Charley Jones' Laugh Book Magazine

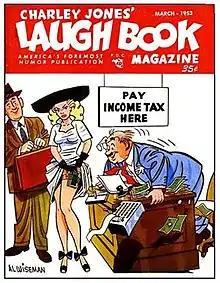
Al Wiseman's cover for the March 1953 issue

Charley Jones' Laugh Book Magazine, aka Charley Jones' Laugh Book and Laugh Book, was a monthly digest-size cartoon and joke magazine published by Charley E. Jones at 438 North Main Street in Wichita, Kansas. Edited by Charley Jones, Ceora K. Raymond and Ken Berglund, it ran from 1943 into the mid-1960s. An earlier version was known as Laugh Book Magazine. Offering "something for everyone", it sometimes displayed the subtitle America's Foremost Humor Magazine.